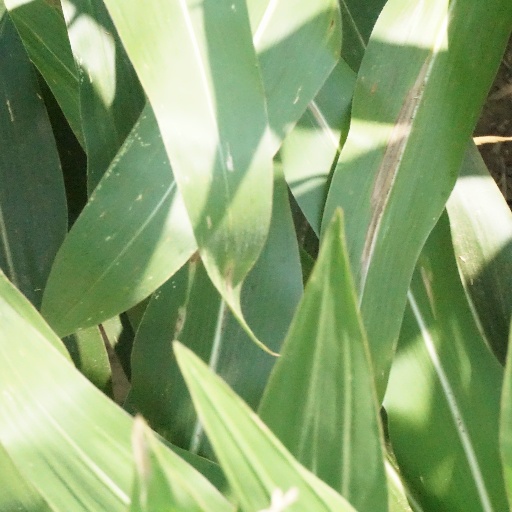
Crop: maize; corn